List of George Floyd protests in the United States

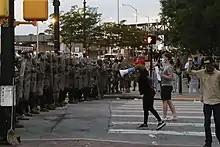
Protest in Atlanta, Georgia on June 1

Protesters in Washington, D.C. gathered around the White House the evening of May 29, which went under lockdown. President Trump was escorted to hide in an underground bunker, where he stayed for almost an hour. Outside, the historic St. John's Church was set on fire. Trump reacted by threatening protesters with "the most vicious dogs, and most ominous weapons" if they crossed the White House fence. Rubber bullets, pepper spray, smoke canisters, and stun grenades were used on the protesters.